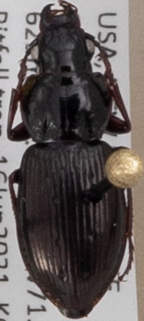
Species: Pterostichus pensylvanicus
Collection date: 2021-06-16
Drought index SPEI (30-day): -2.09
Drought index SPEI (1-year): -1.13
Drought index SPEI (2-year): -0.8